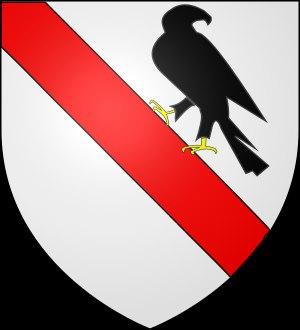
Cette page non exhaustive recense les armoiries des familles françaises, dès lors qu'elles ont été publiées dans un des armoriaux cités en bibliographie.